Jorge Lorenzo

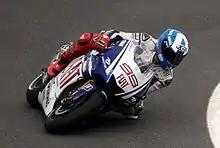
Lorenzo at the 2009 Indianapolis Grand Prix

In 2009, Lorenzo stayed with Yamaha. His season started well, with two wins – at Motegi and Le Mans – and two more podiums out of five races, leading the championship up until that point after which Valentino Rossi stole the momentum from him in the Catalan Grand Prix.